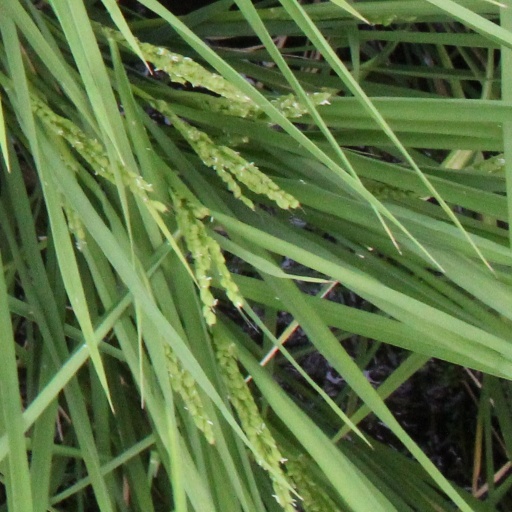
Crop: rice